Captain China

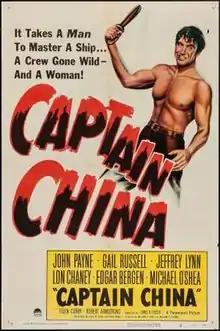
Theatrical release poster

Captain China is a 1950 American adventure film directed by Lewis R. Foster and written by Lewis R. Foster and Gwen Bagni. The film stars John Payne, Gail Russell, Jeffrey Lynn, Lon Chaney Jr., Edgar Bergen, Michael O'Shea and Ellen Corby. The film was released on February 2, 1950, by Paramount Pictures.